Winchester Osgood

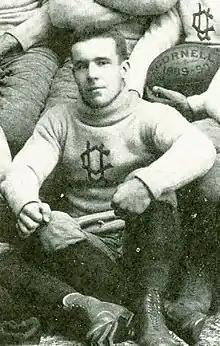
Osgood in 1889

Winchester Dana Osgood (April 12, 1870 – October 18, 1896) was a prominent American college athlete in the late 19th century at both Cornell University and University of Pennsylvania. He played halfback on the football teams at both schools and served as the head football coach at Indiana University for one season in 1895, compiling a record of 4–3–1. Osgood volunteered for the Cuban forces during Cuba’s fight for Independence from Spain. He was commissioned a major in artillery in the Cuban Army and was killed in combat. Osgood was inducted into the College Football Hall of Fame as a player in 1970.